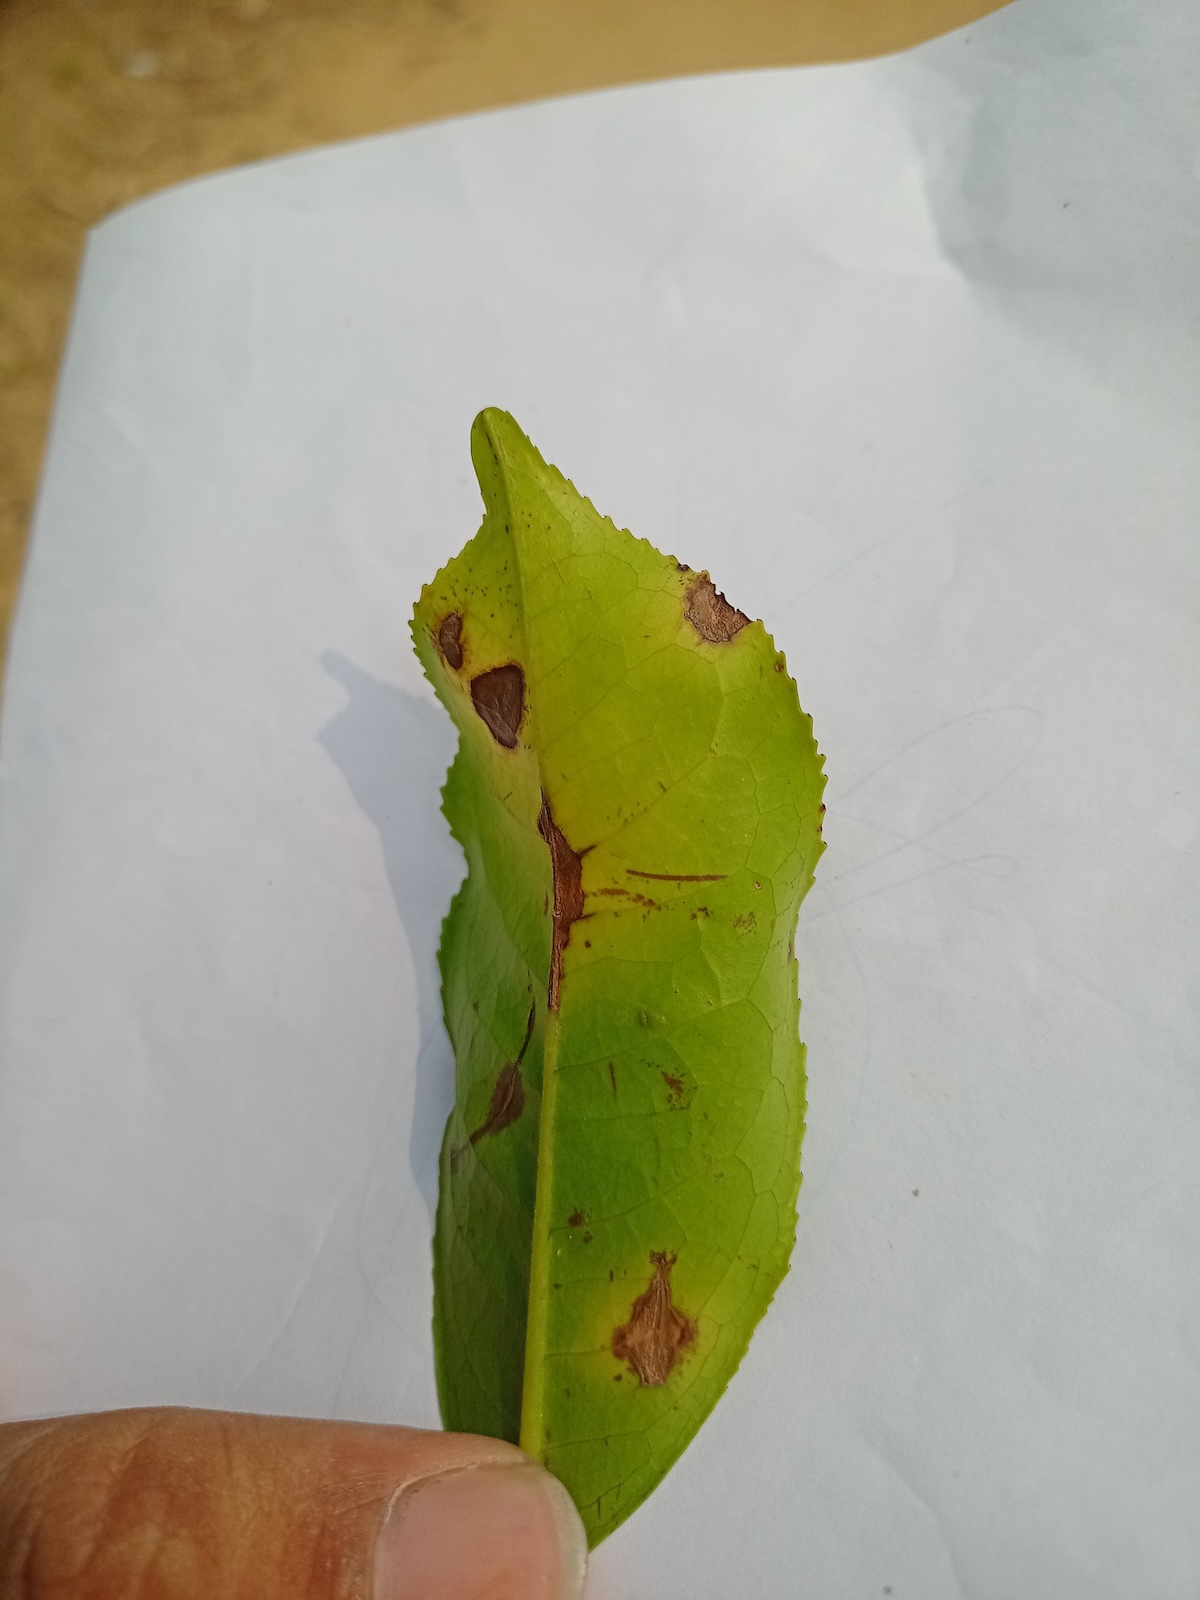
Label: Gray Blight